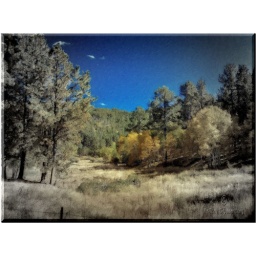
taken on the mickelson trail in the black hills between custer and hill city